Yevgen Sokolovsky

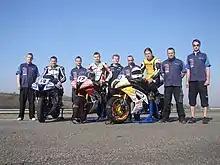
2012, Team Vector 24-7 GP, Thomas Helldobler, Konstantyn Pisarev and Sokolovkiy.

From 2003 to 2009 Evgeny Sokolovsky drove in the Supersport 600 in national championships in Russia and Ukraine.